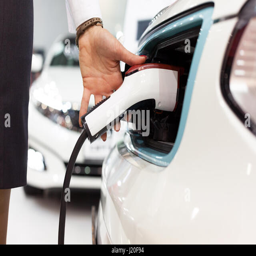
charging battery of an electric vehicle